Camino, Veneto

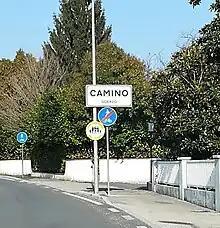

Camino is a village in the municipality of Oderzo, in the province of Treviso, region Veneto, in Italy. Camino lies in the heart of the Venetian plain, about to the northeast of Venice.